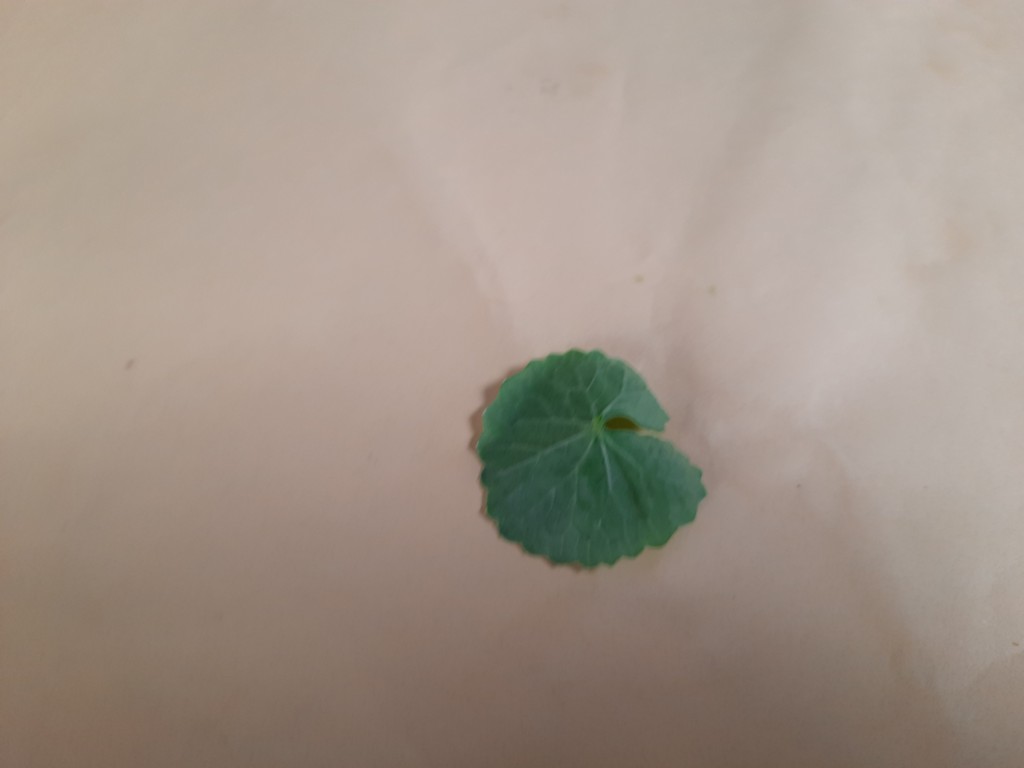
Label: Healthy